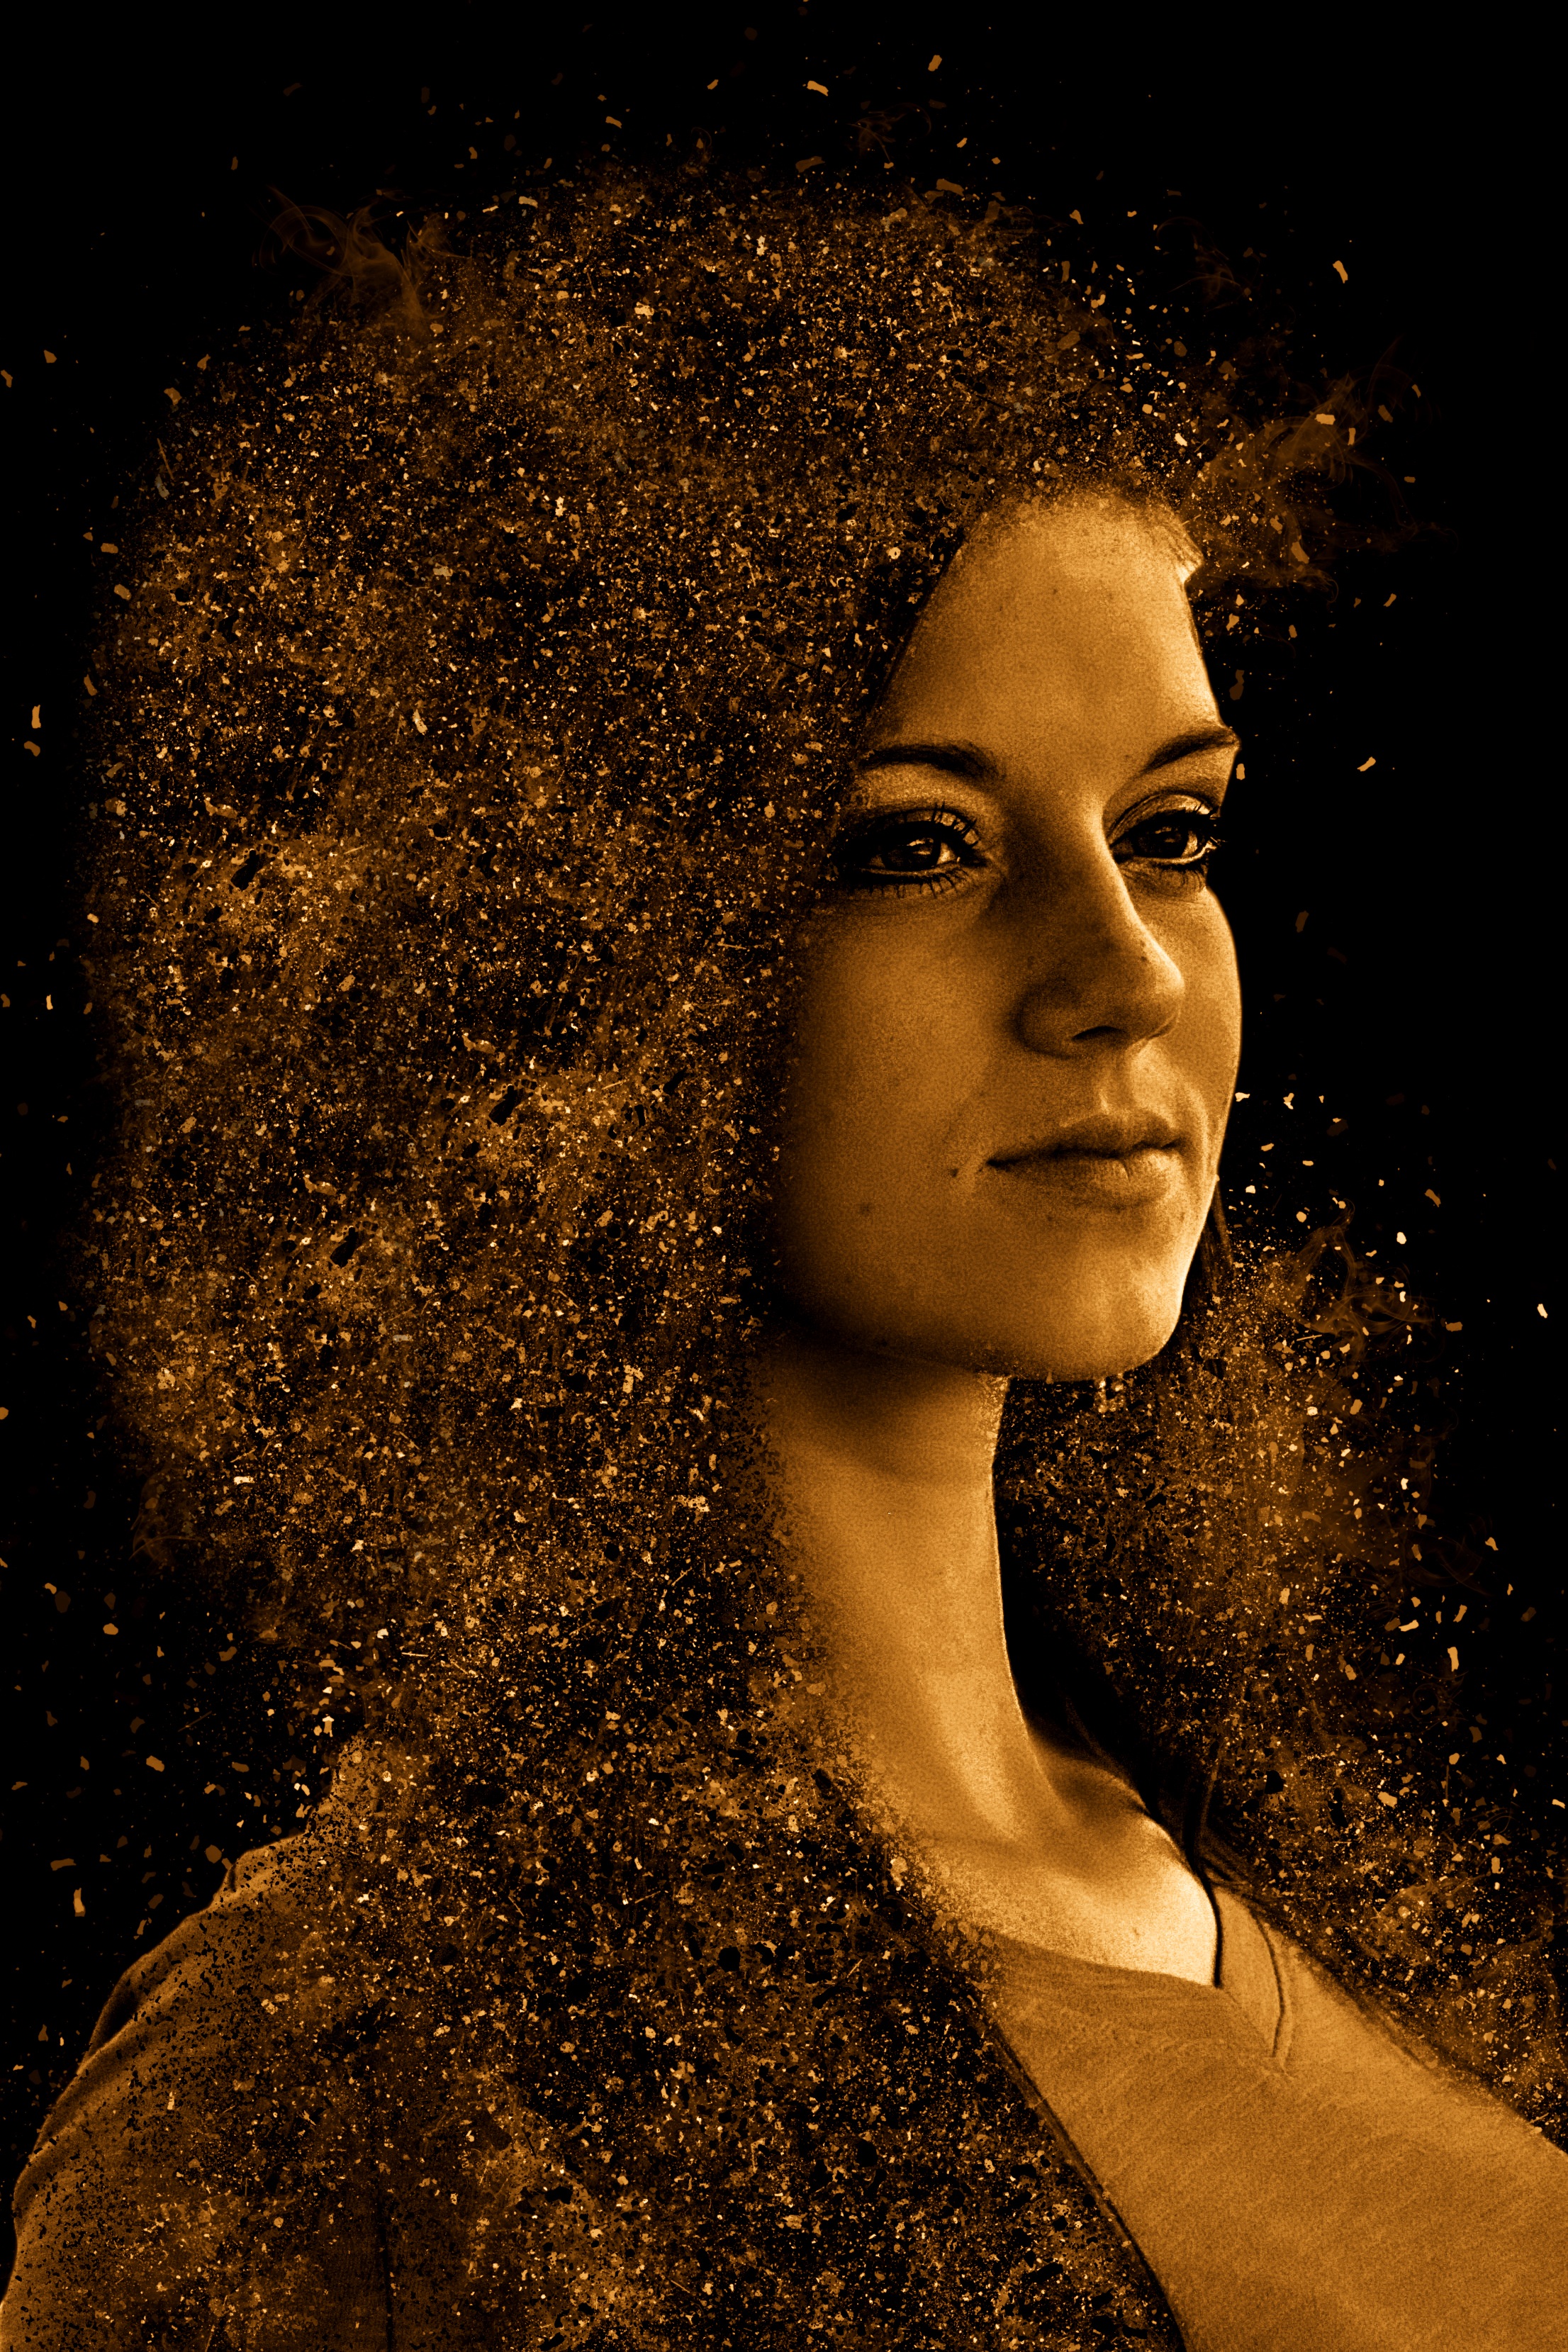
light, girl, woman, hair, photography, female, portrait, model, young, darkness, smile, lichtspiel, face, happy, head, beauty, beautiful, sexy, pretty, young woman, sensual, joy of life, album cover